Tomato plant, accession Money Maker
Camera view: vertical (180 deg); turntable rotation: 120 degrees
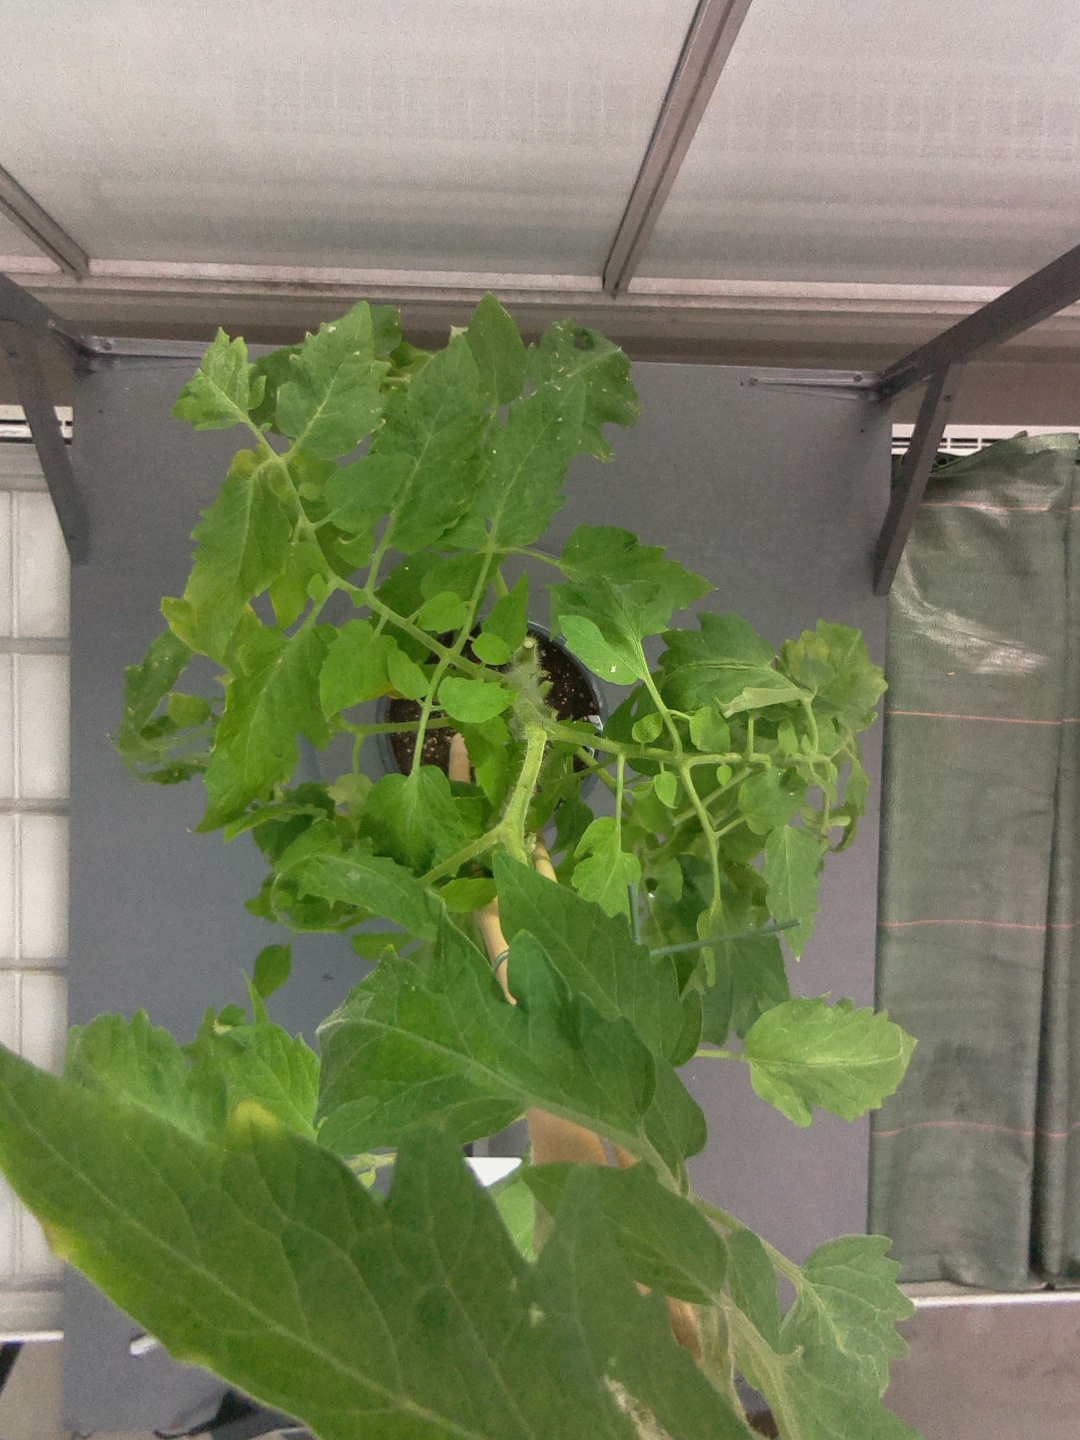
BBCH growth stage 51: First inflorence visible, visible closed flower bud